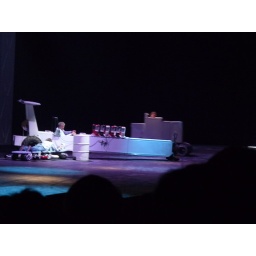
The boys in a figure of 8 race in their cheap electric cars